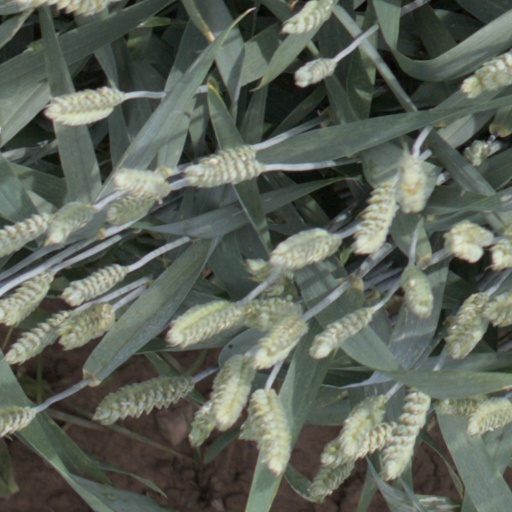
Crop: wheat